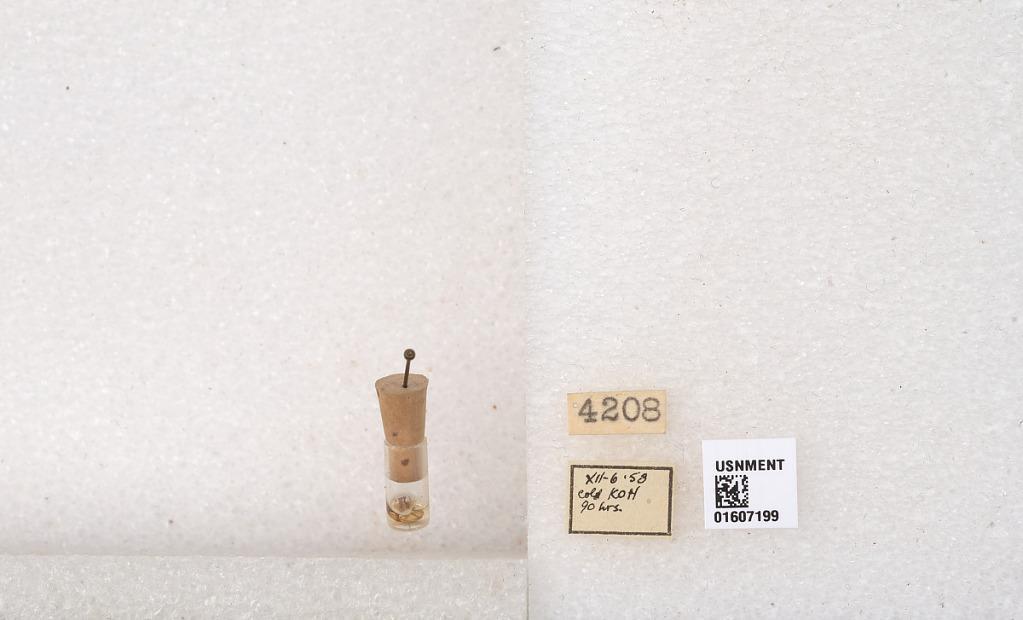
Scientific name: Xylocopa (Neoxylocopa) cubaecola Lucas
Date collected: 1958-12-6